Lillian Alling

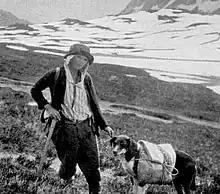
Lillian Alling and dog departing from Cabin 8 of the Yukon Telegraph Trail (photographed by Jim Christie)

Lillian Alling (1896 – after 1929) was an Eastern European immigrant to the United States, who in the 1920s attempted a return by foot to her homeland. Her four-year-long journey started in New York, and went westward across Canada, then north through British Columbia, the Yukon, and then west again through Alaska. Whether she successfully crossed the Bering Strait to Russia is unknown.